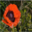
Label: poppy